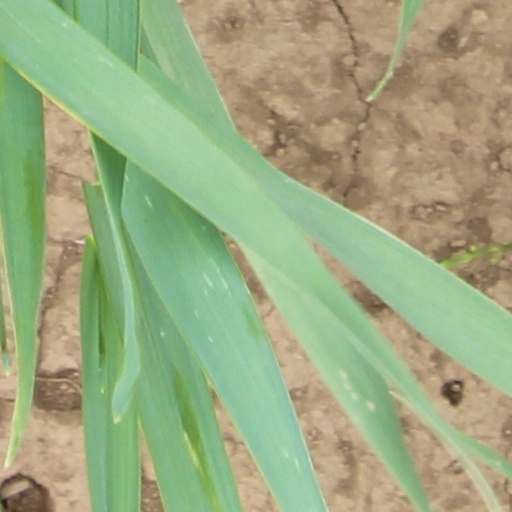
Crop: wheat